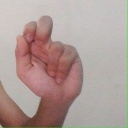
अक्षर: ढ